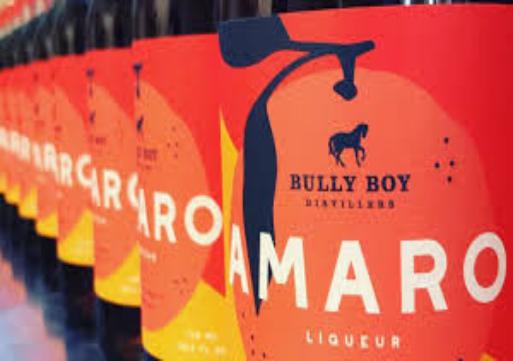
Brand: Bully Boy Distillers
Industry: Food